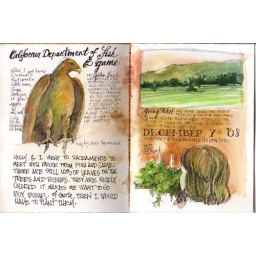
What I do in meetings and drawing in the car on the way home. Then drawing the person in front of me in church.